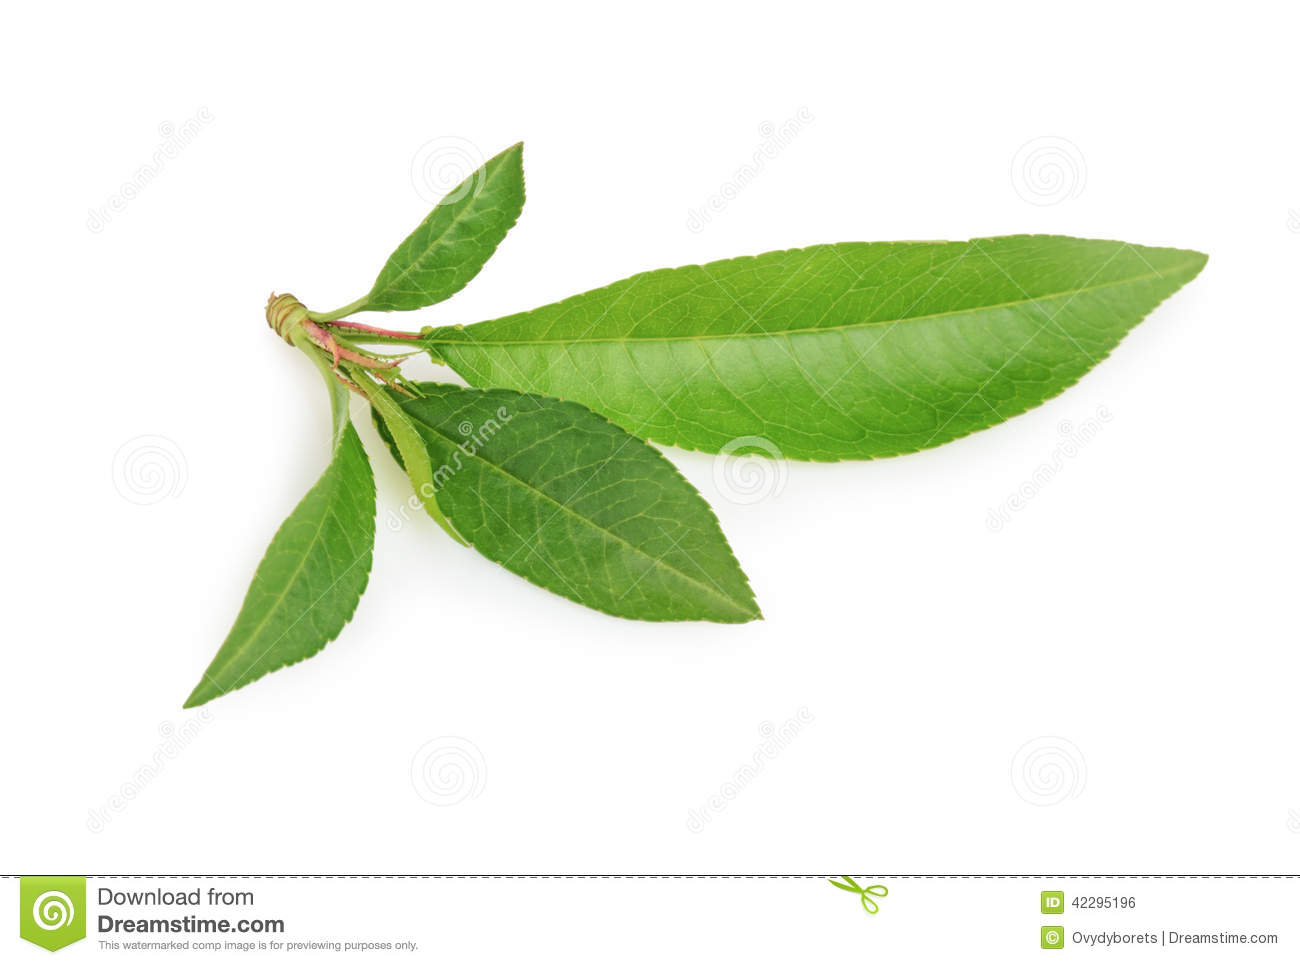
Labels: Peach leaf, Peach leaf, Peach leaf, Peach leaf